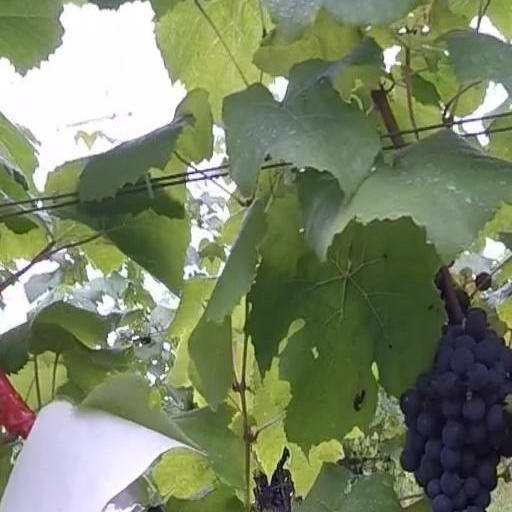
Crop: grape